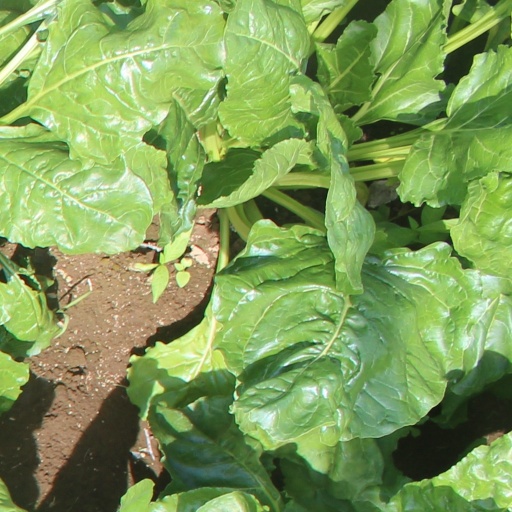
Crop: sugar beet